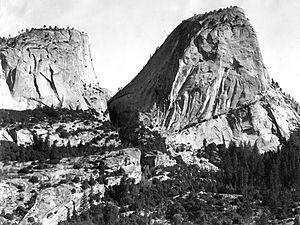
Le mont Broderick est un sommet de la Sierra Nevada, aux États-Unis. Il culmine à 2 044 mètres d'altitude dans le comté de Mariposa, en Californie. Il est protégé dans la Yosemite Wilderness, au sein du parc national de Yosemite.